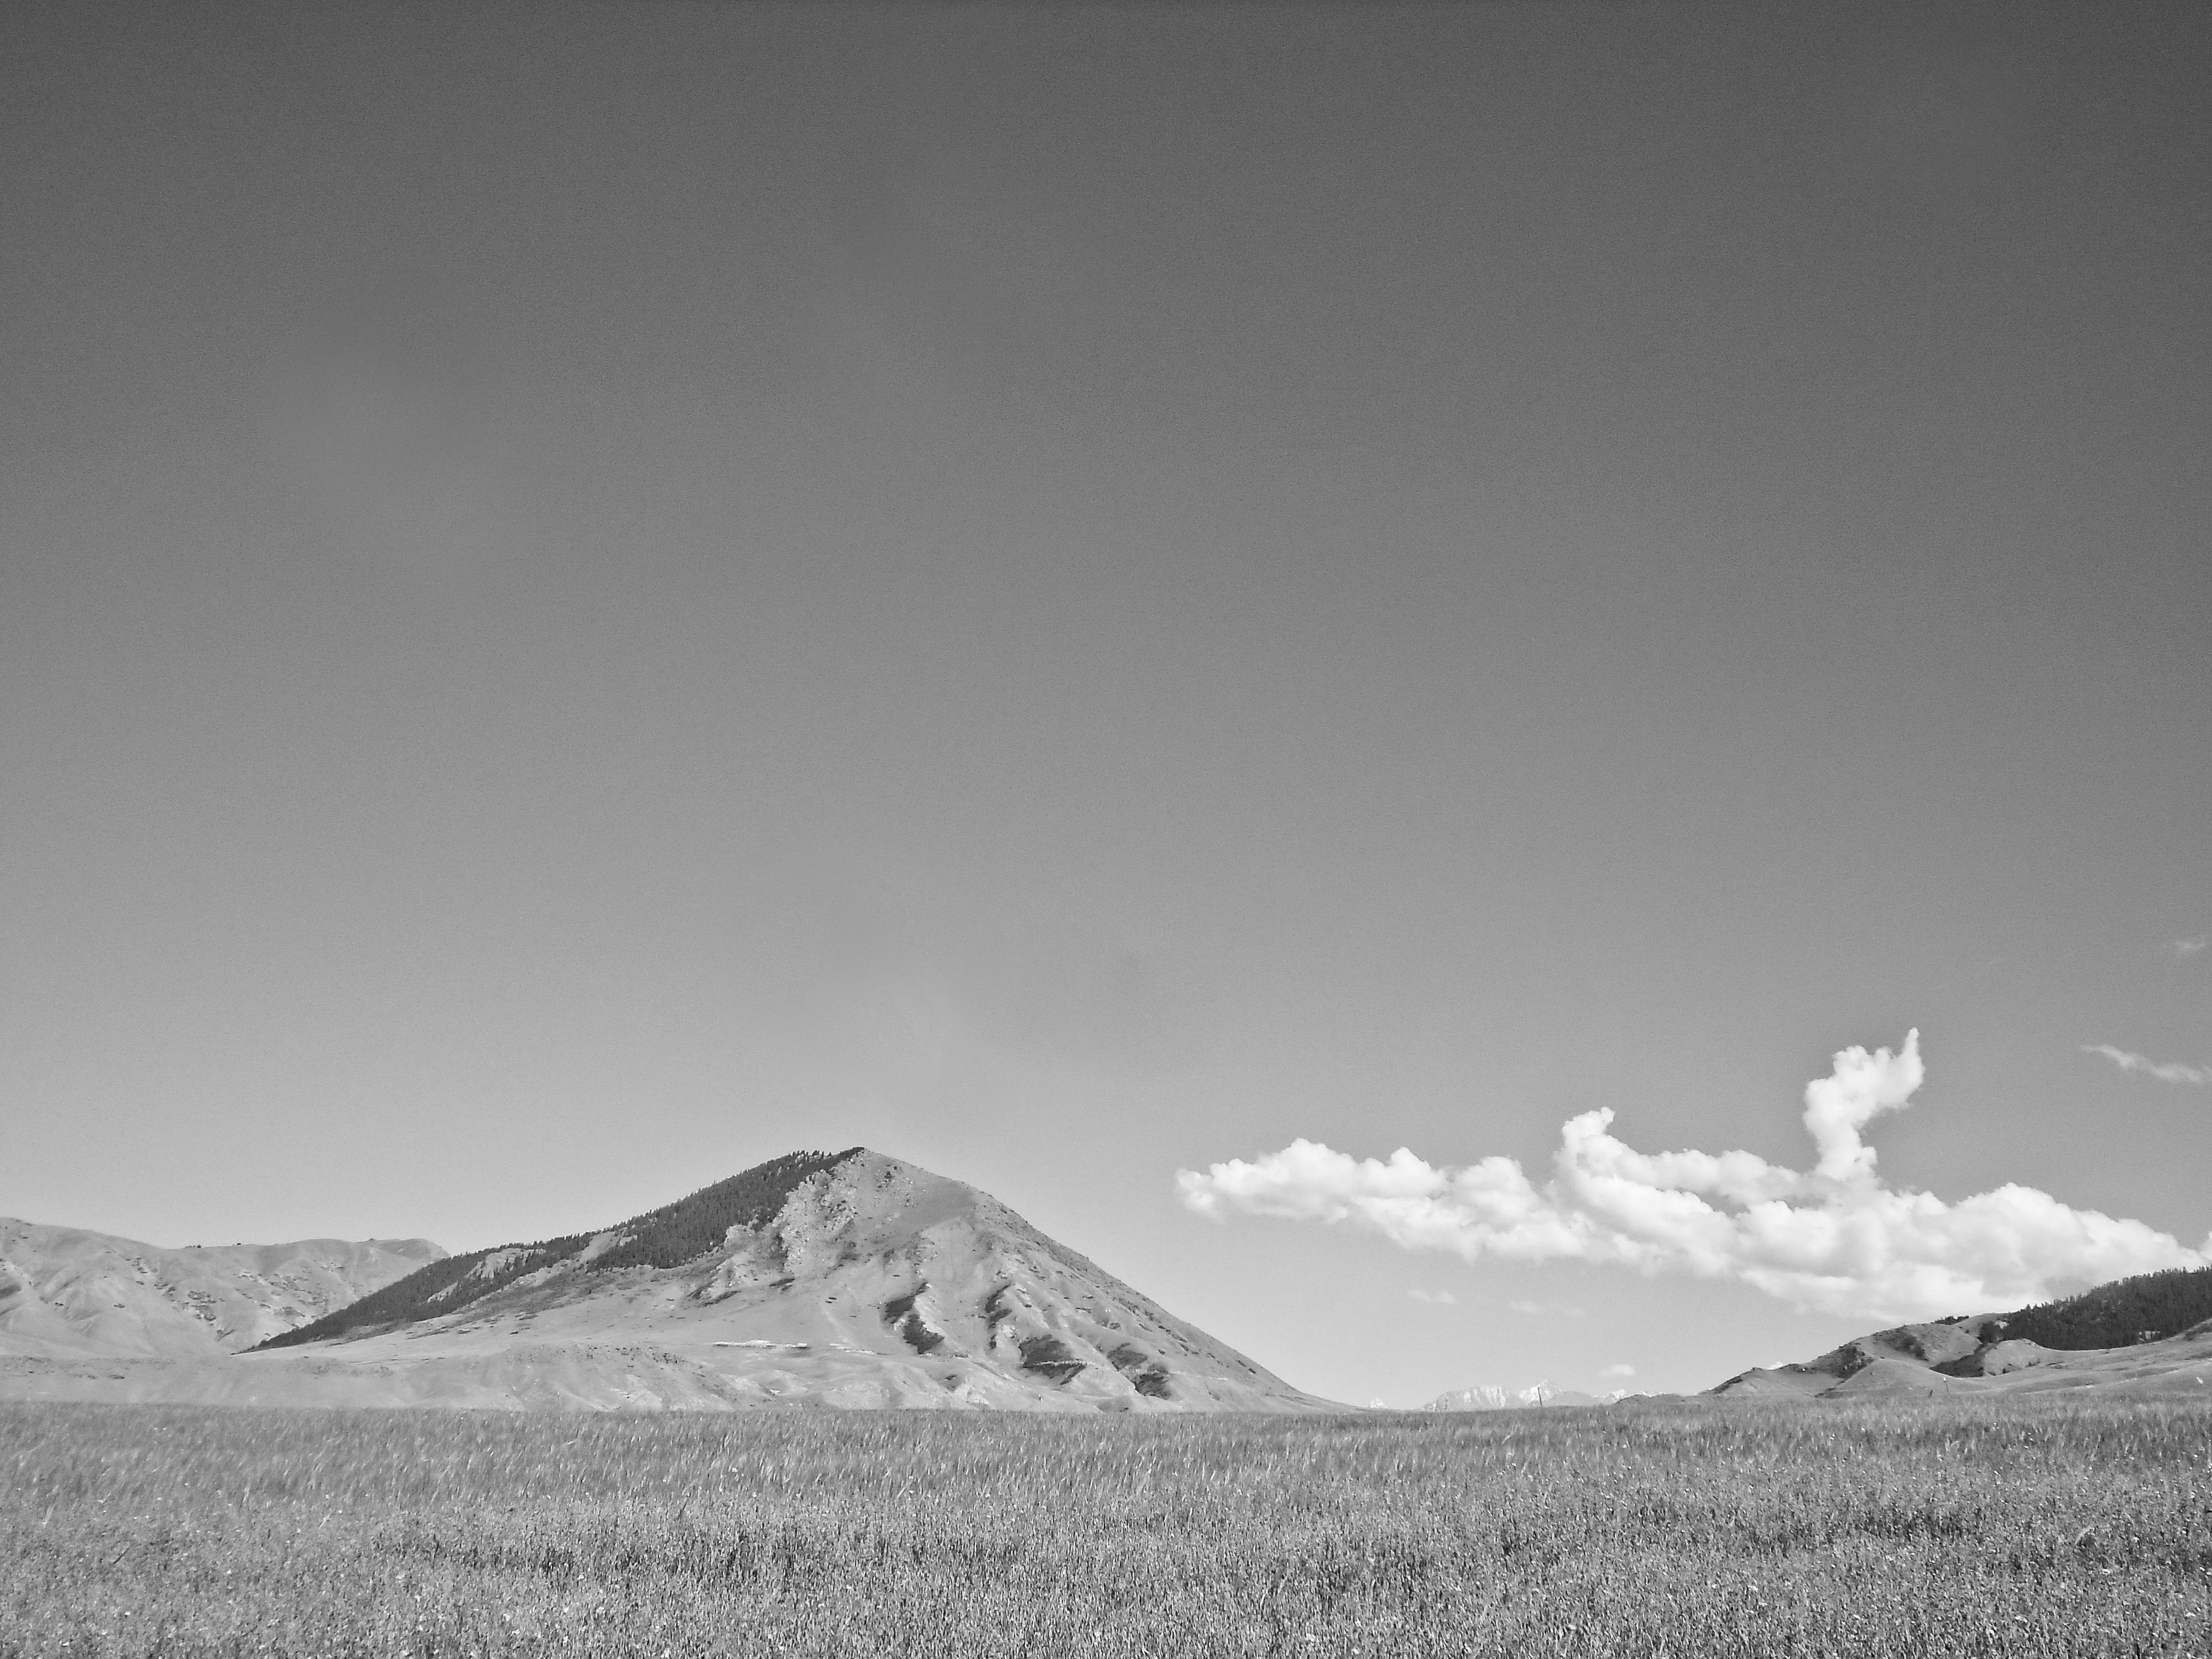
horizon, mountain, snow, cloud, black and white, white, hill, monochrome, plateau, landform, monochrome photography, geographical feature, atmospheric phenomenon, mountainous landforms